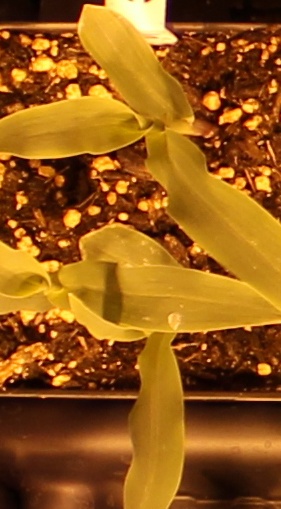
Label: Corn